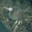
Label: bird